Karl von Fasbender

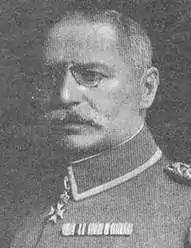

Karl Ritter von Fasbender (3 December 1852 – 13 May 1933) was a Bavarian General der Infanterie who served as a corps commander throughout World War I and briefly commanded an army at the end of the war.